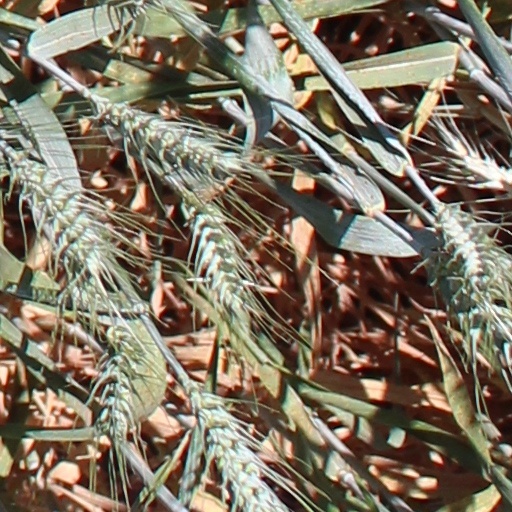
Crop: wheat